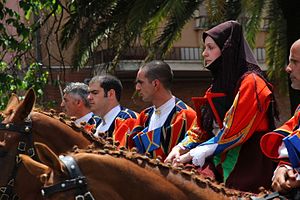
Orgosolo
Orgosolo er en by og en kommune i provinsen Nuoro i regionen Sardinien i Italien. Byen ligger i 620 meters højde og har 4.210 indbyggere. Kommunen har et areal på 222,6 km² og grænser til kommunerne Dorgali, Fonni, Mamoiada, Nuoro, Oliena, Talana, Urzulei og Villagrande Strisaili.